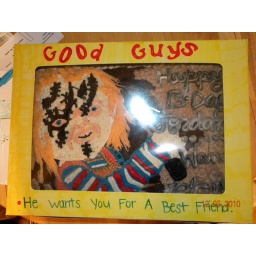
chucky doll cake in good guys cake box